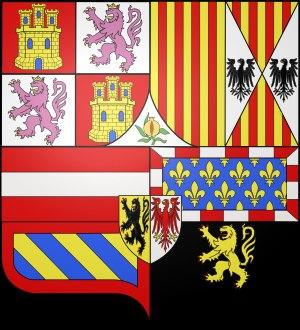
L'histoire du massif des Vosges est européenne tant par sa situation géographique aux confins de plusieurs royaumes et duchés que par les dynasties qui s'y sont implantées de manière plus ou moins durable. Avant le rattachement à la France de l'Alsace à partir de 1648, de la Franche-Comté en 1678, puis de la Lorraine en 1766, le massif vosgien a connu deux périodes où il était situé dans une seule et même entité politique ou administrative : l'empire romain et la Lotharingie. En conséquence, son histoire est marquée par l'éclatement territorial ou Kleinstaaterei caractéristique du Saint-Empire romain germanique dans lequel la montagne vosgienne sur son versant occidental aura vécu presque jusqu'à sa fin officiel en 1806, soit 40 ans seulement après le rattachement du duché lorrain au royaume de France.